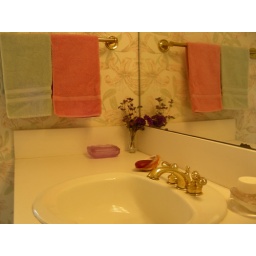
The glass covered dish under the pink towel is lavender.